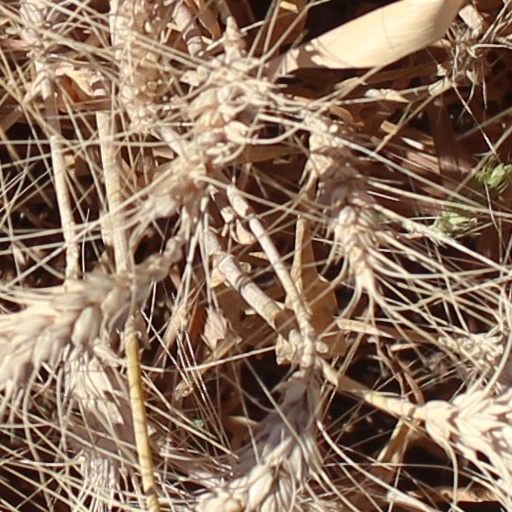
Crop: wheat